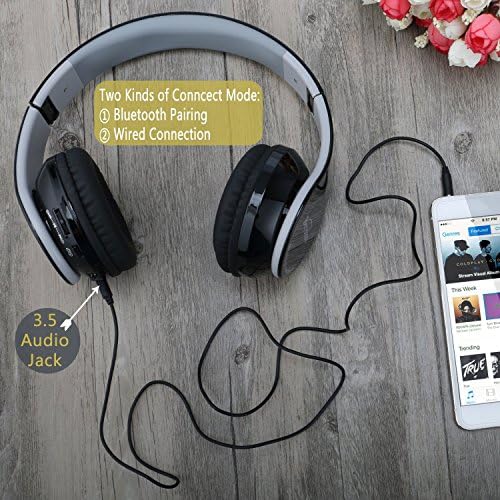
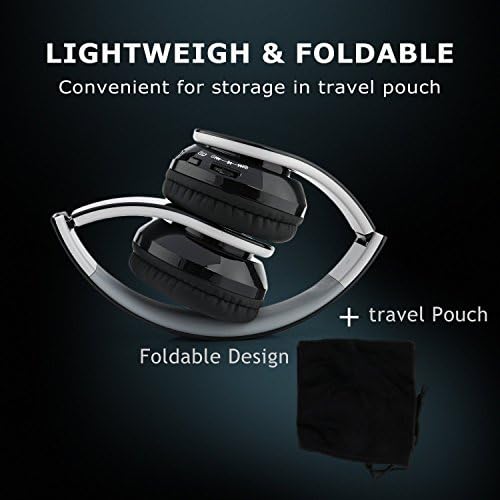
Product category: headphones
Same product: yes